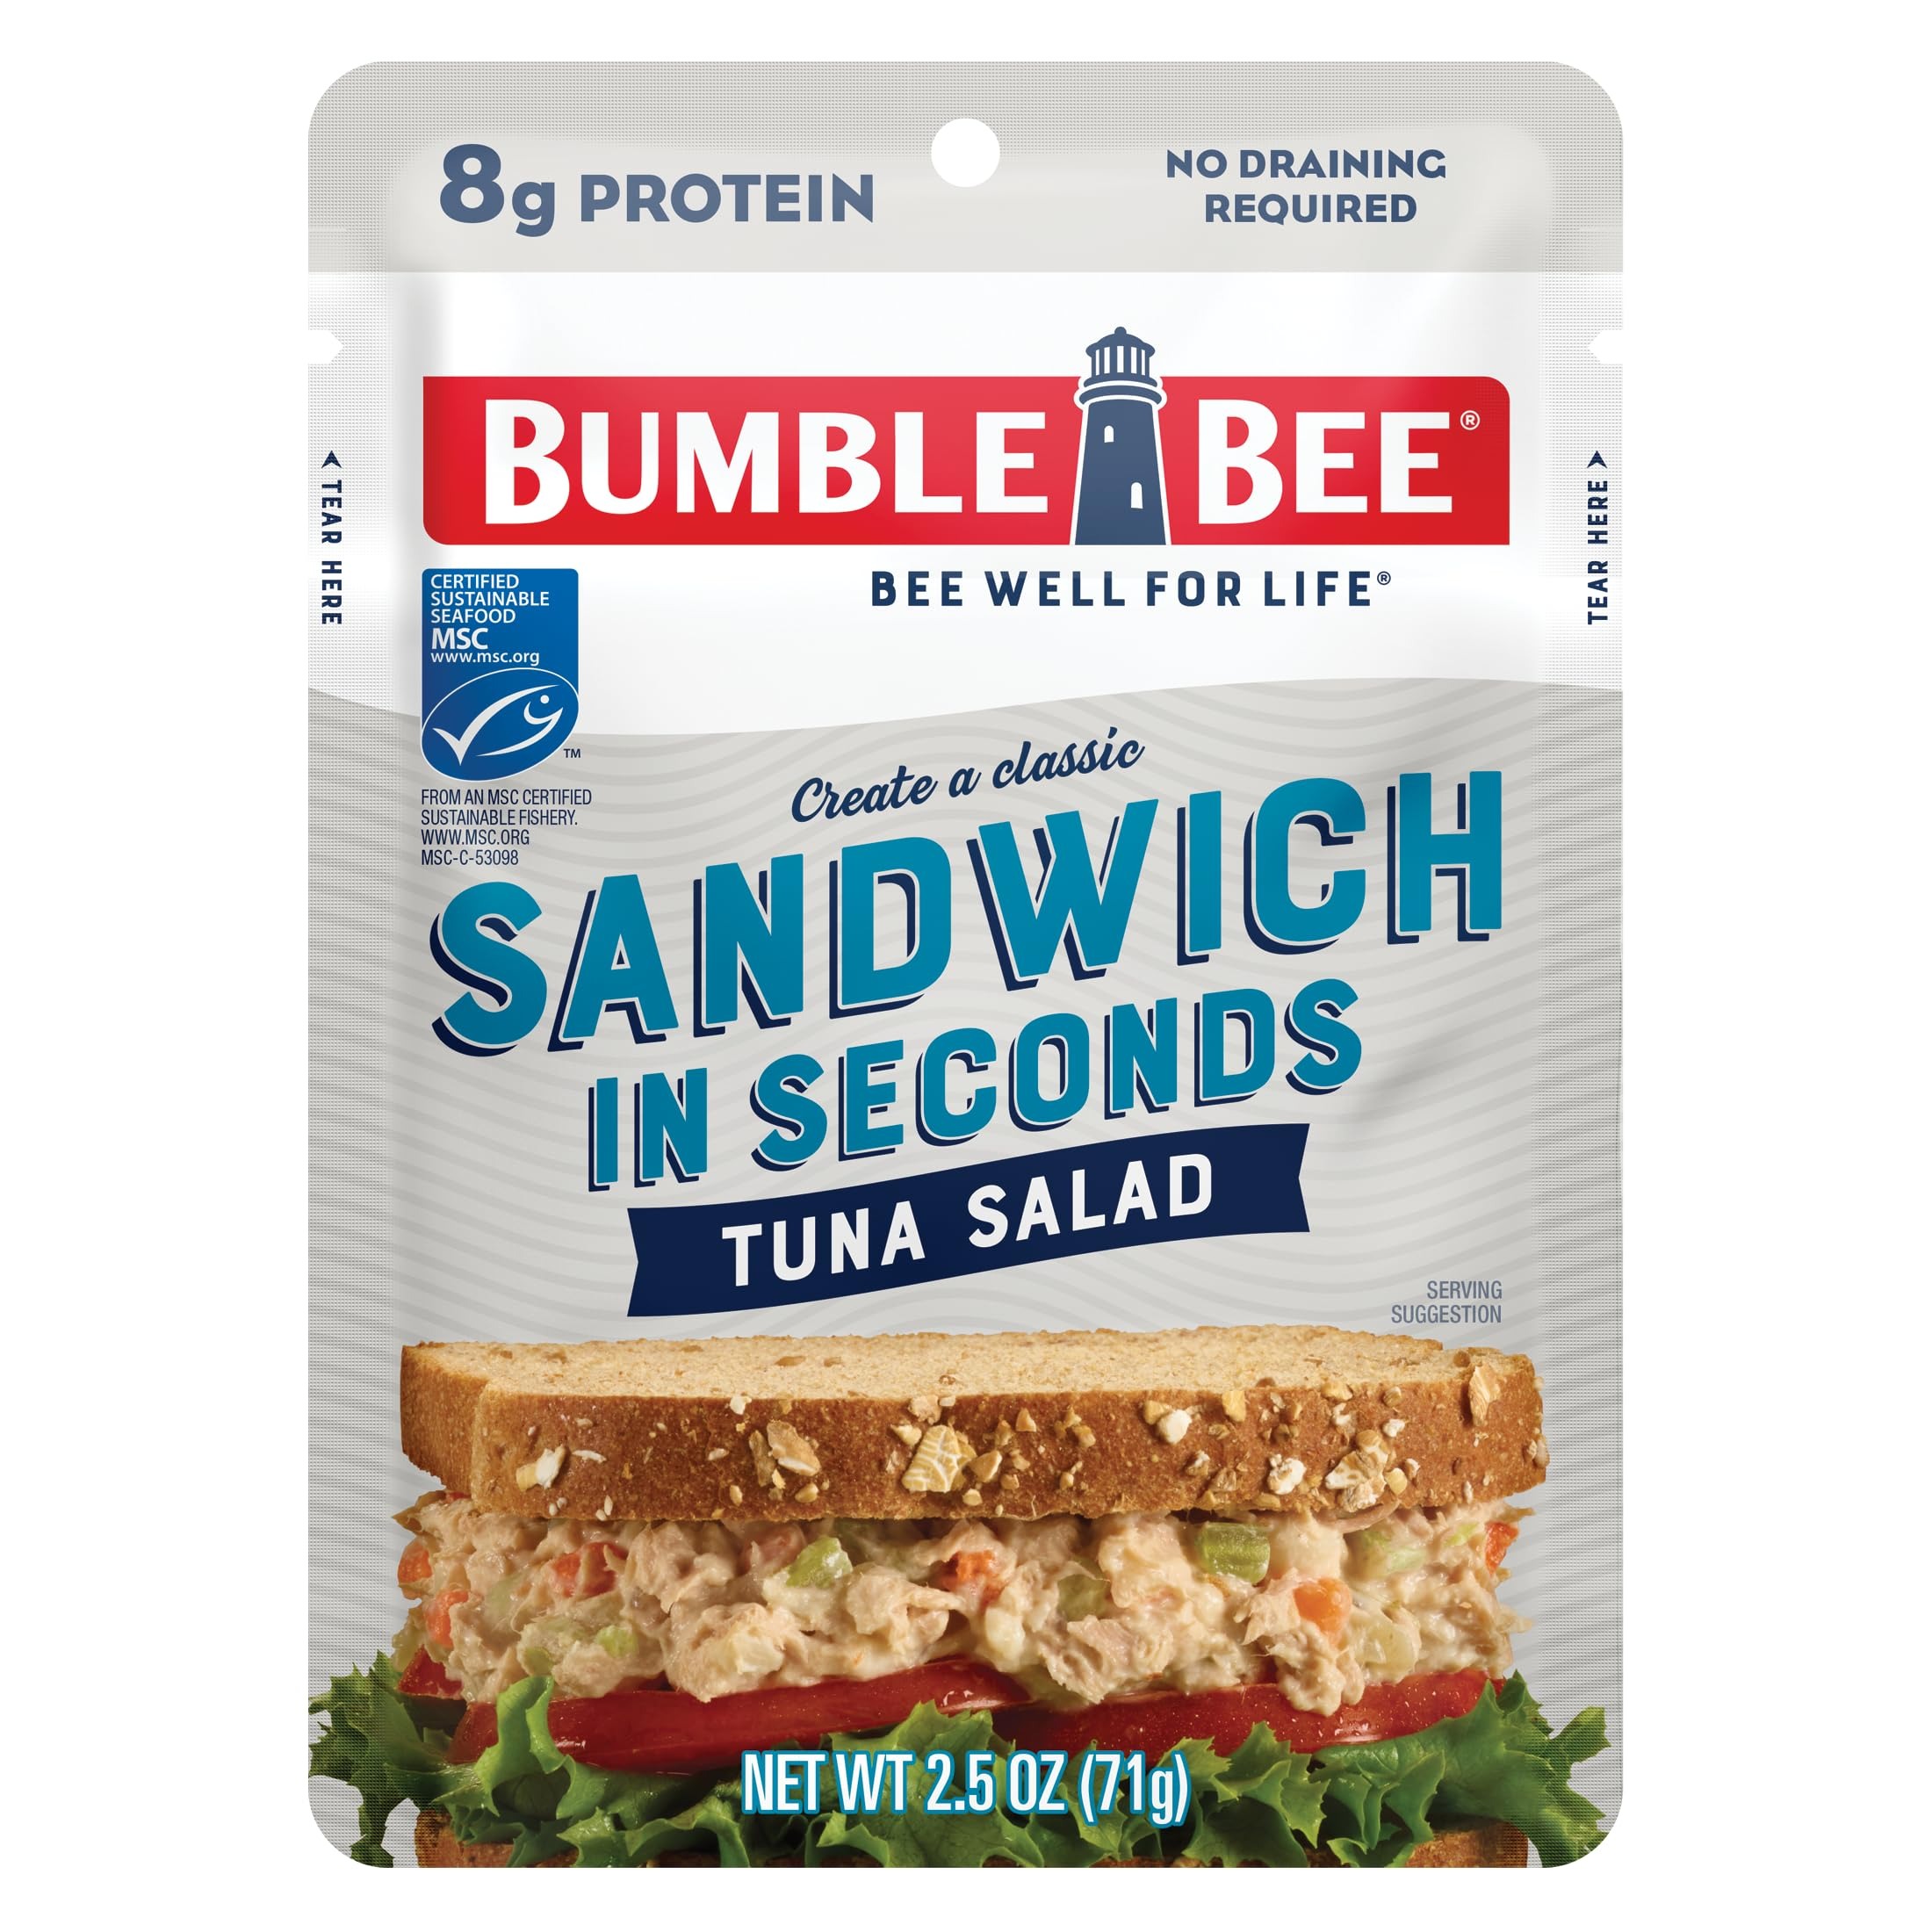
Item Name: Bumble Bee Sandwich in Seconds Tuna Salad, 2.5 oz Pouch - Ready to Eat - Wild Caught Tuna Packet - 8g Protein per Serving - Gluten Free
Bullet Point 1: READY-TO-EAT TUNA SALAD: Skipjack tuna pre-mixed with creamy dressing, carrots, celery, and seasoning. Make the fastest tuna sandwich ever, or enjoy with crackers, on a bed of lettuce, or with veggies.
Bullet Point 2: FISH AS FUEL: Each ready-to-eat pouch (1 serving) contains 8g of protein and 60 calories. Gluten Free, Good Source of Protein, and Keto Friendly.
Bullet Point 3: WILDLY VERSATILE: Mix into rice or pasta, fill a wrap or sandwich, top a salad or leafy greens, or just eat straight from the pouch! Perfect for a tasty lunch, quick snack, or protein-packed dinner ingredient.
Bullet Point 4: CONVENIENT SHELF STABLE FOOD: Perfect for stocking your pantry at home or bringing on the go while traveling, camping, hiking, post-workout, or on the job. No can opener or draining required!
Bullet Point 5: SUSTAINABLE TUNA: MSC Certified Sustainable Seafood, Wild Caught, and Dolphin Safe - submit the product code on our Trace My Catch website to learn where and how your seafood was caught, processed, and more.
Value: 2.5
Unit: Ounce

Price: 1.07